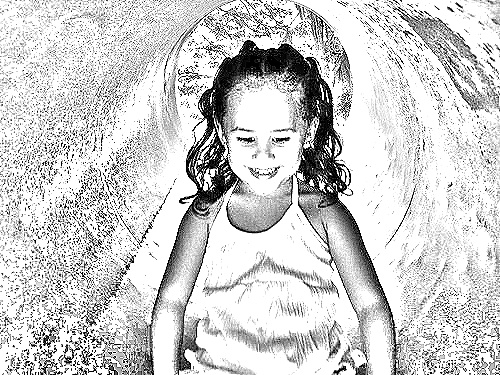
Portrait style: Sketch Portrait